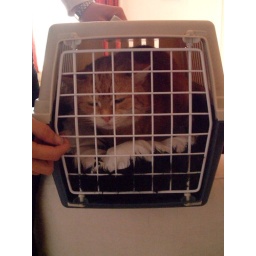
cat in box